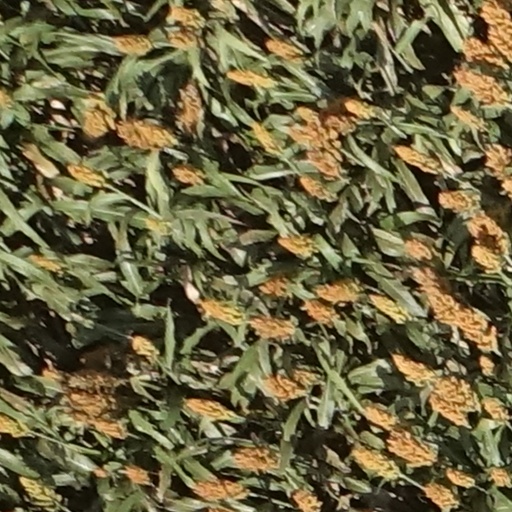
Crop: sorghum